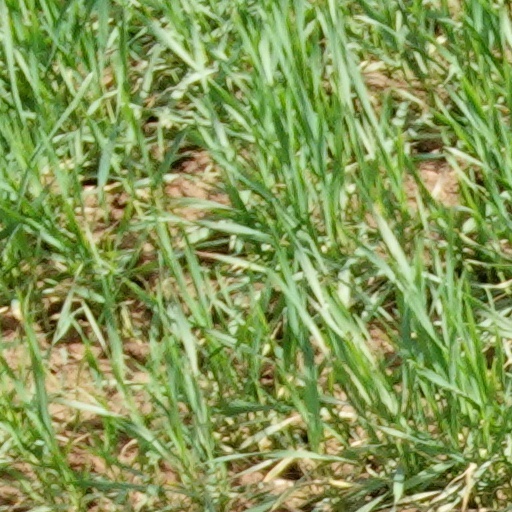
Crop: wheat